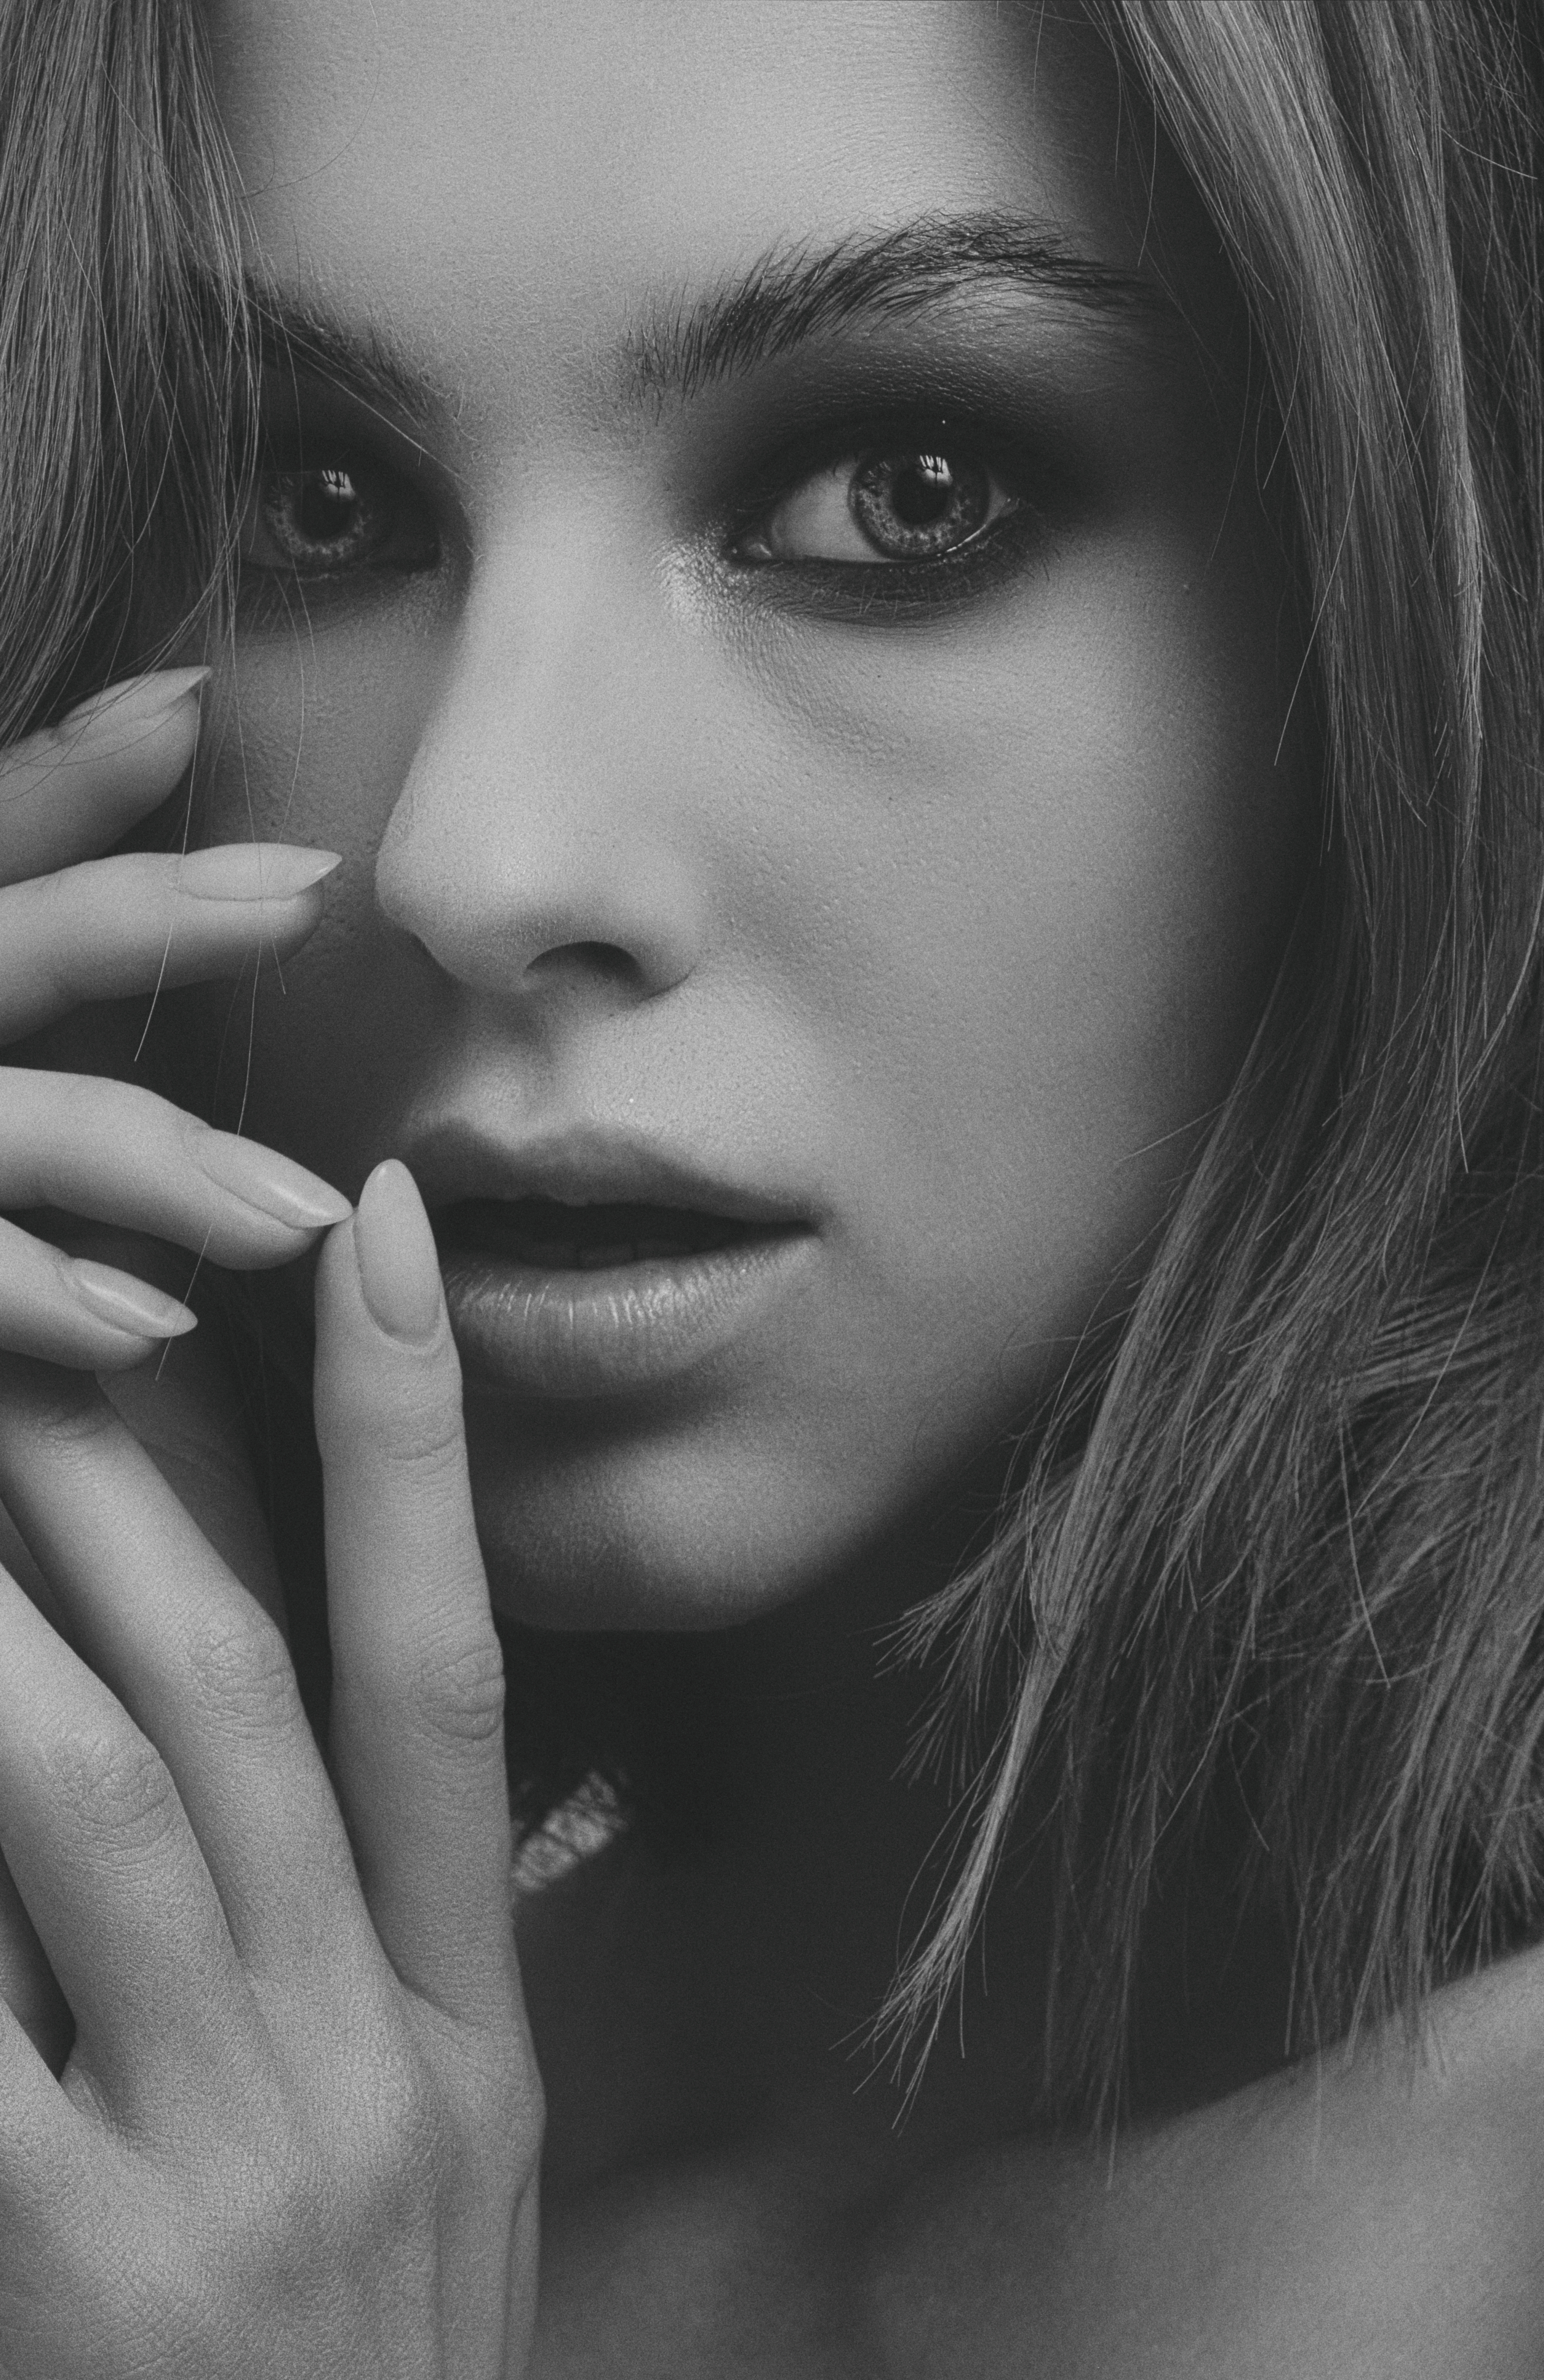
girl, portrait, retro, face, beautiful, look, studio, monochrome, donate, nose, skin, lip, chin, hand, mouth, eyebrow, eye, eyelash, organ, eye liner, flash photography, jaw, neck, black and white, iris, gesture, finger, makeover, style, lipstick, nail, black hair, eye shadow, Material property, Personal grooming, layered hair, Step cutting, beauty, long hair, eyelash extensions, monochrome photography, art, close up, mascara, stock photography, art model, portrait photography, illustration, cosmetics, flesh, lip gloss, photo shoot, nail care, bangs, feathered hair, visual arts, manicure, model